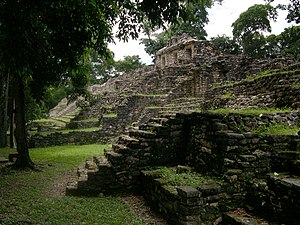
Præcolumbiansk tid / Historie / Mesoamerika
En af pyramiderne i det øvre Yaxchilán
Den præcolumbianske tid omhandler alle Amerikas historie og forhistories periodiske underinddelinger før fremkomsten af den betydelige europæiske påvirkning af det amerikanske kontinent. Tidsperioden spænder fra tidspunktet for den oprindelige bosættelse i den sene palæolitiske periode til den europæiske kolonisering af Amerika i løbet af den tidlige moderne periode.